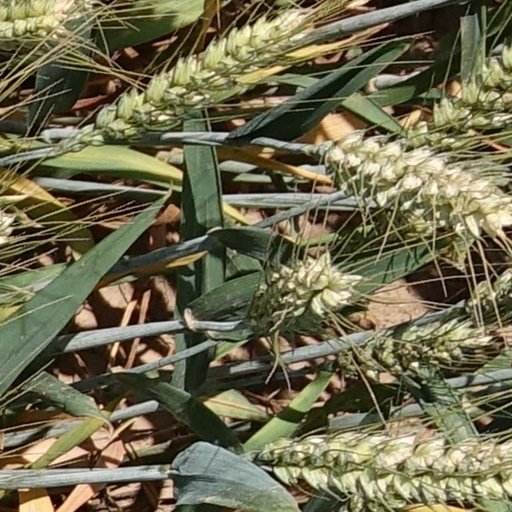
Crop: wheat